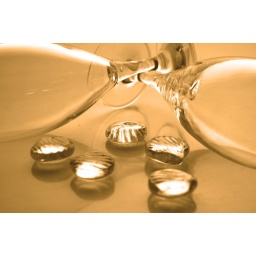
product shoot for glass in a studio using a warm filter- orange